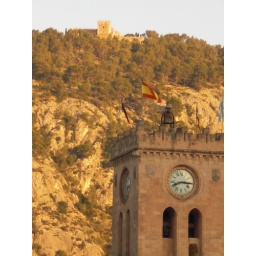
Cathedral clock tower in Pollenca, Majorca. Puig de Maria in background